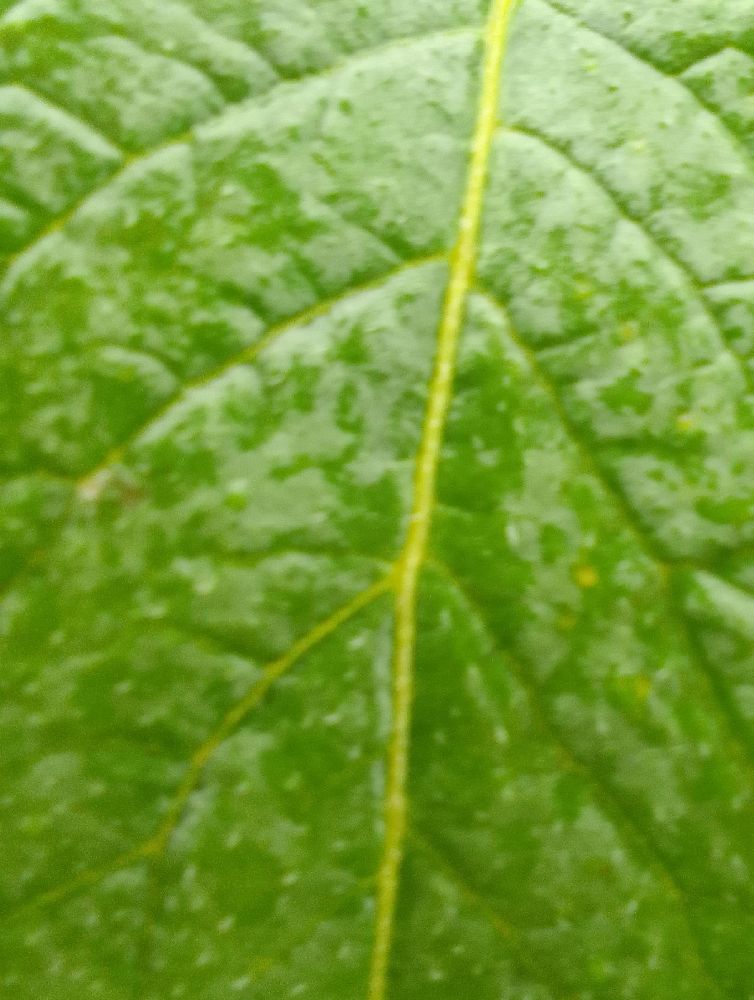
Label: Healthy